Province of Rovigo

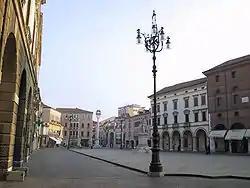
Rovigo

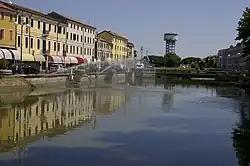
Adria

The province of Rovigo corresponds with or is full included into contemporary Polesine.